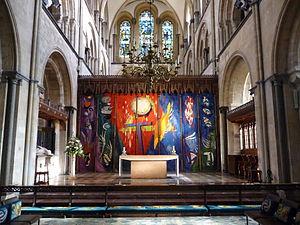
Ralph Neville est un prélat et homme politique anglais mort en février 1244.